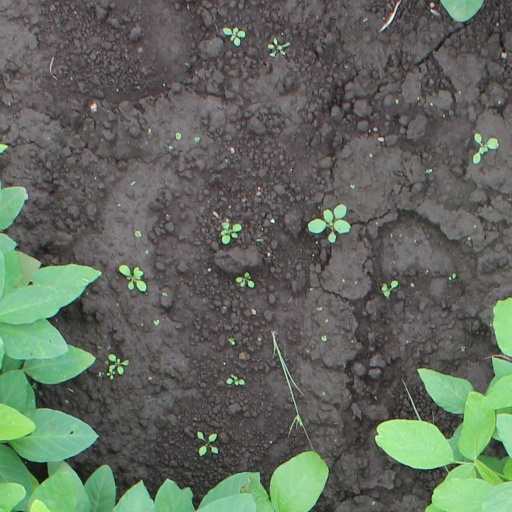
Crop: soybean